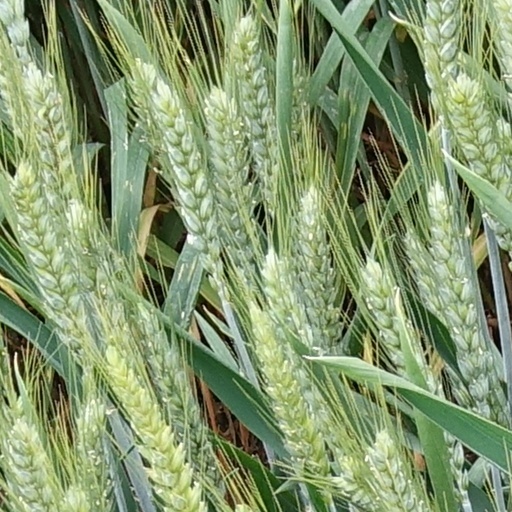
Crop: wheat